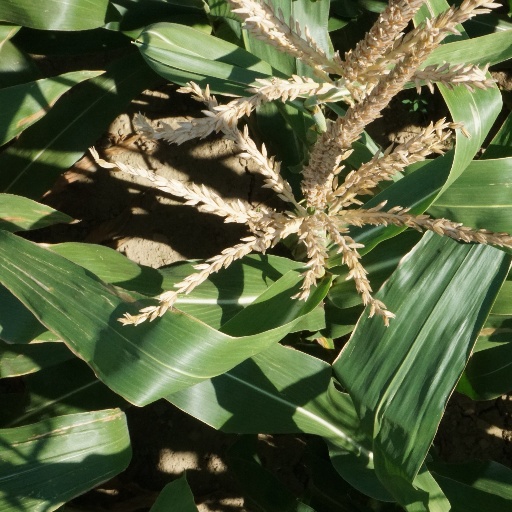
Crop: maize; corn